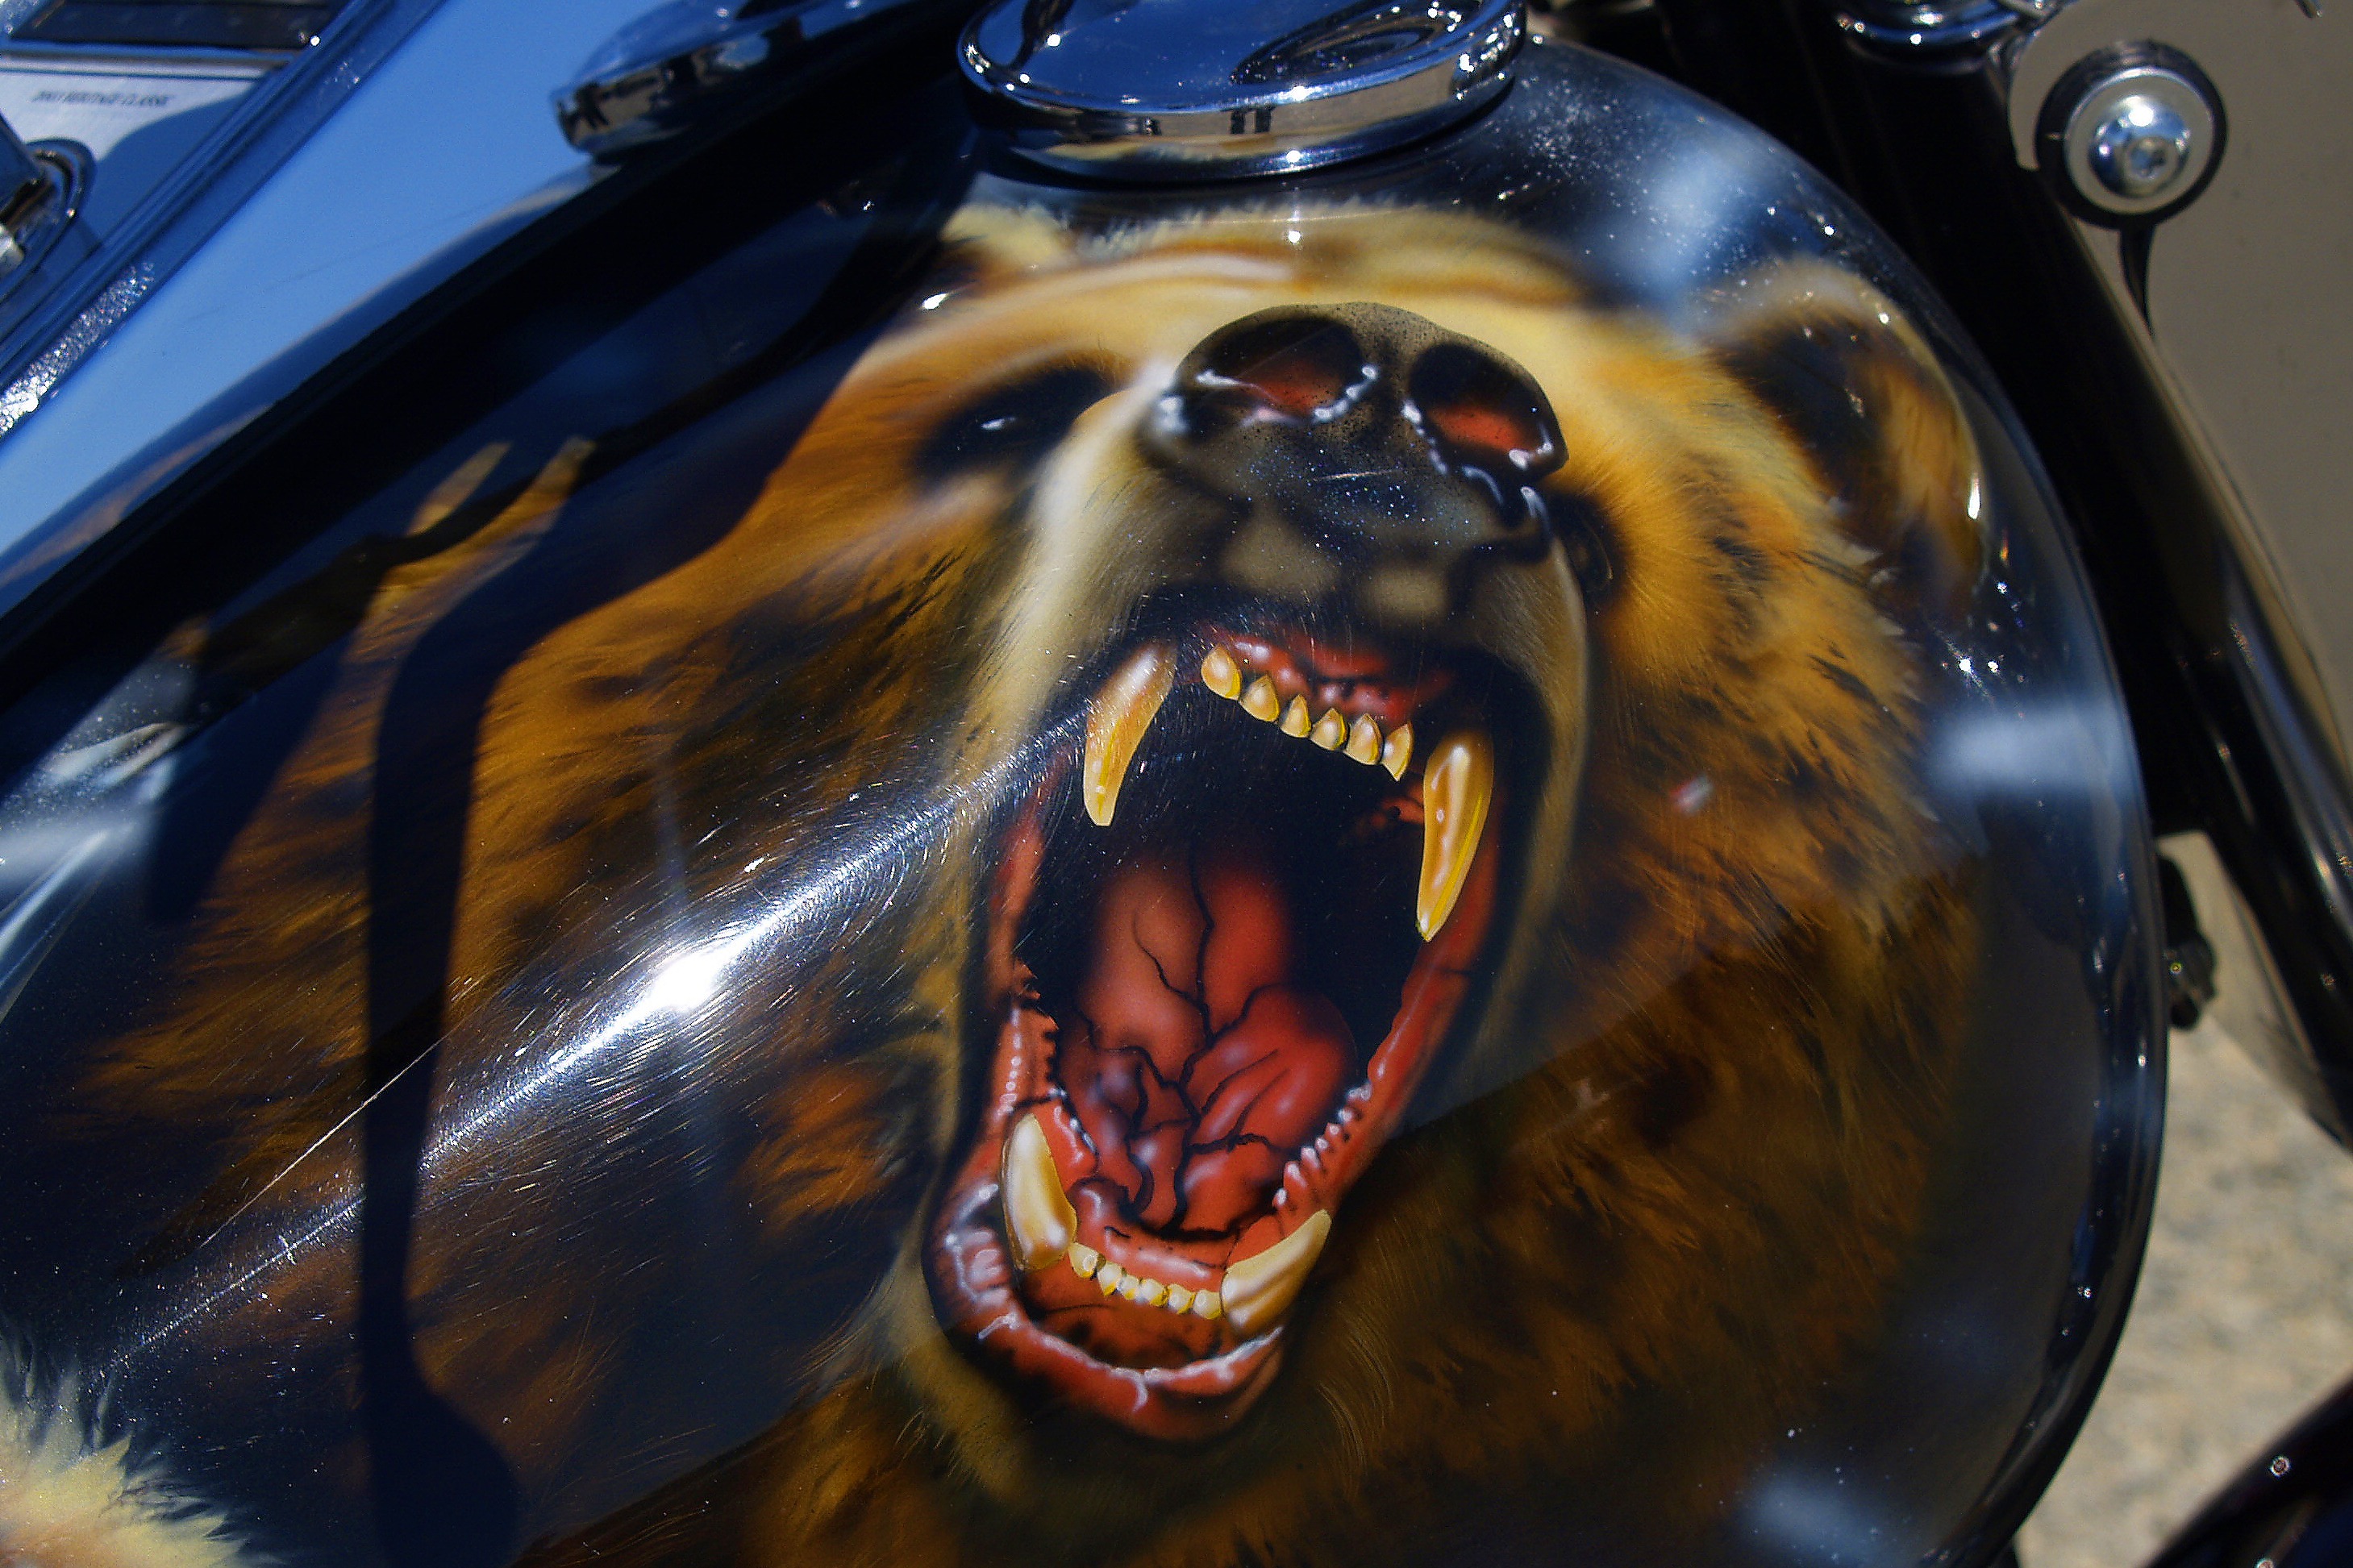
bear, decoration, vehicle, motorcycle, motorbike, style, organ, paintwork, varnishing